Theodoric the Great

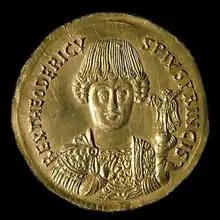
Medallion (or triple solidus) featuring Theodoric, –501

Theodoric (or Theoderic) the Great (454 – 30 August 526), also called Theodoric the Amal, was king of the Ostrogoths (475–526), and ruler of the independent Ostrogothic Kingdom of Italy between 493 and 526, regent of the Visigoths (511–526), and a patrician of the Eastern Roman Empire. As ruler of the combined Gothic realms, Theodoric controlled an empire stretching from the Atlantic Ocean to the Adriatic Sea. Though Theodoric himself only used the title 'king' ("rex"), some scholars characterize him as a Western Roman emperor in all but name, since he ruled a large part of the former Western Roman Empire described as a "Res Publica", had received the former Western imperial regalia from Constantinople in 497 which he used, was referred to by the imperial title "princeps" by the Italian aristocracy and exercised imperial powers recognized in the East, such as naming consuls.